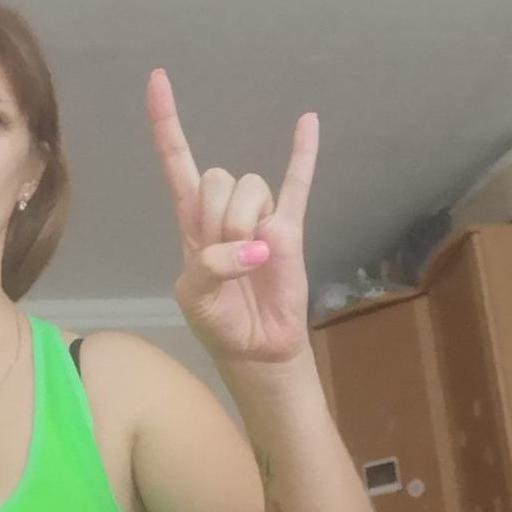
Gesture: rock